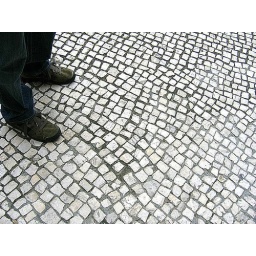
This is the street pavement all over Lisbon. A bit irregular and very slippery when wet! But beautiful, sure.